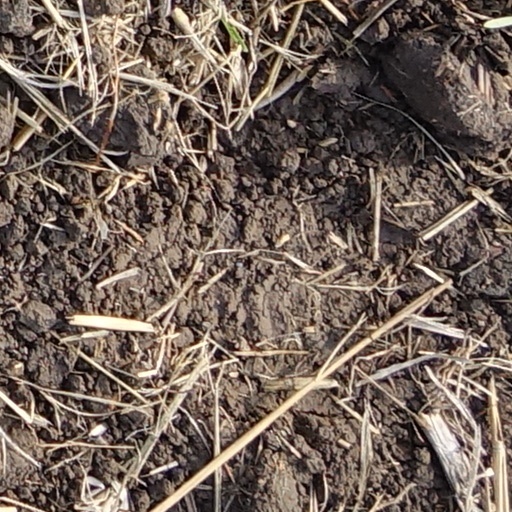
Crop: wheat